Mordecai Place Historic District

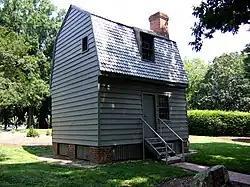
Birthplace of Andrew Johnson

Mordecai Place Historic District is a historic neighborhood and national historic district located at Raleigh, North Carolina. The district encompasses 182 contributing buildings and 1 contributing object in the most architecturally varied of Raleigh's early-20th century suburbs for the white middle-class. Mordecai Place was listed on the National Register of Historic Places in February 1998, with a boundary increase in 2000.